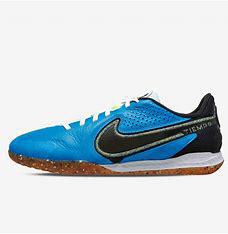
Brand: Nike
Model: Legend React